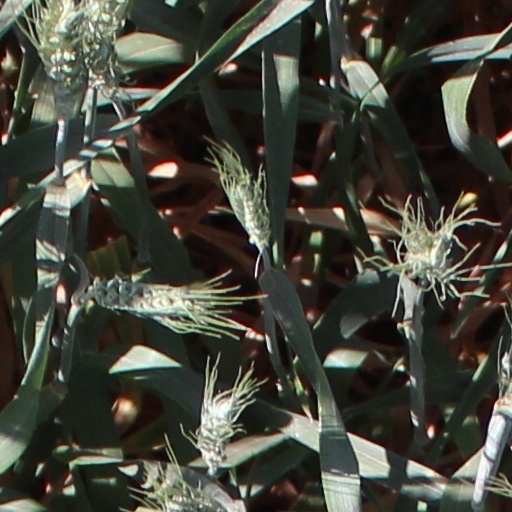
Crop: wheat